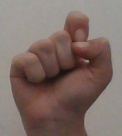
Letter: fa